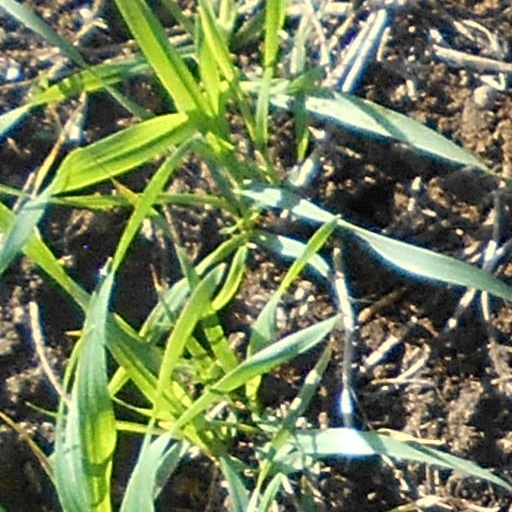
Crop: wheat